Palm Island Aboriginal Settlement

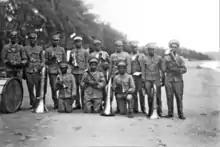
Brass Band, June 1931

On 3 February 1930, in an incident known as the 1930 Palm Island Tragedy, the first Superintendent of the Settlement, Robert Henry Curry, who had been a strict disciplinarian, shot and wounded two people, and set fire to several buildings, killing his two children. Later in the day, the Superintendent was shot dead. An official inquiry by the Queensland Attorney General followed. Those involved in the shooting of the Superintendent, including the Deputy Superintendent and the Palm Island Medical Officer, were charged with murder. During the trial the Crown Prosecutor was directed by the trial judge to drop the charges, stating that the shooting was justified.